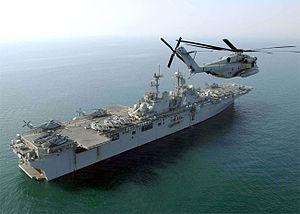
L'USS Boxer (LHD-4) est un Landing Helicopter Dock de classe Wasp actuellement en service dans l’US Navy.